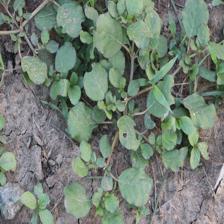
Label: BroadLeafWeed